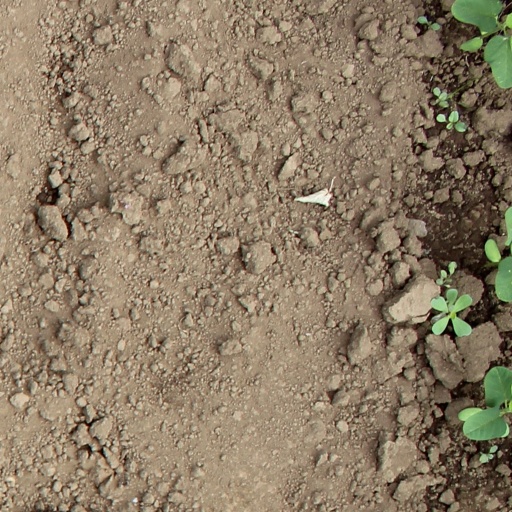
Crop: soybean